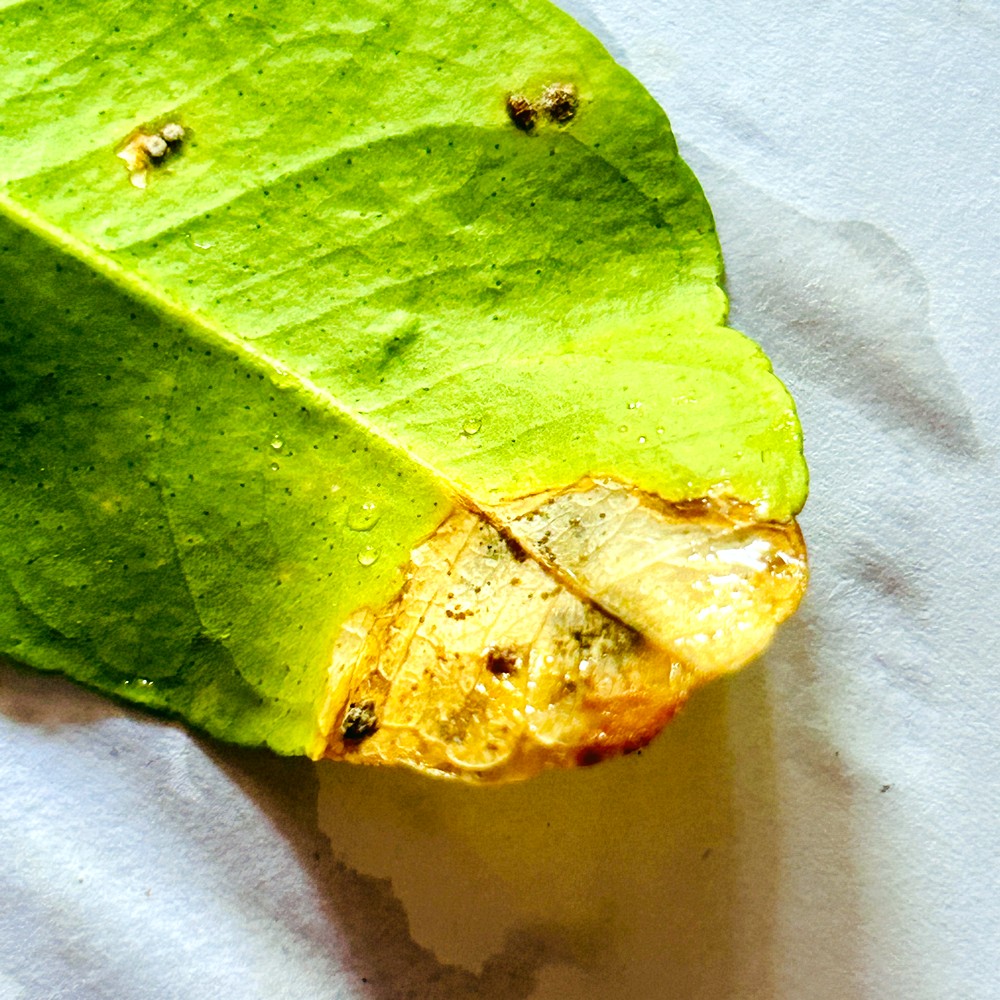
Label: Citrus Canker